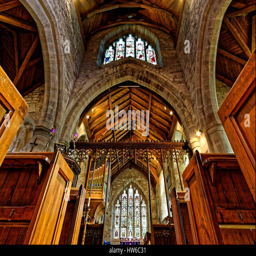
some of the finest medieval stained glass is found